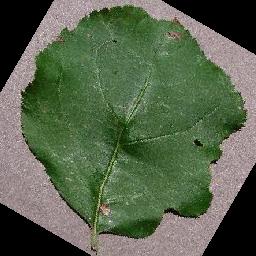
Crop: apple
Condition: black_rot